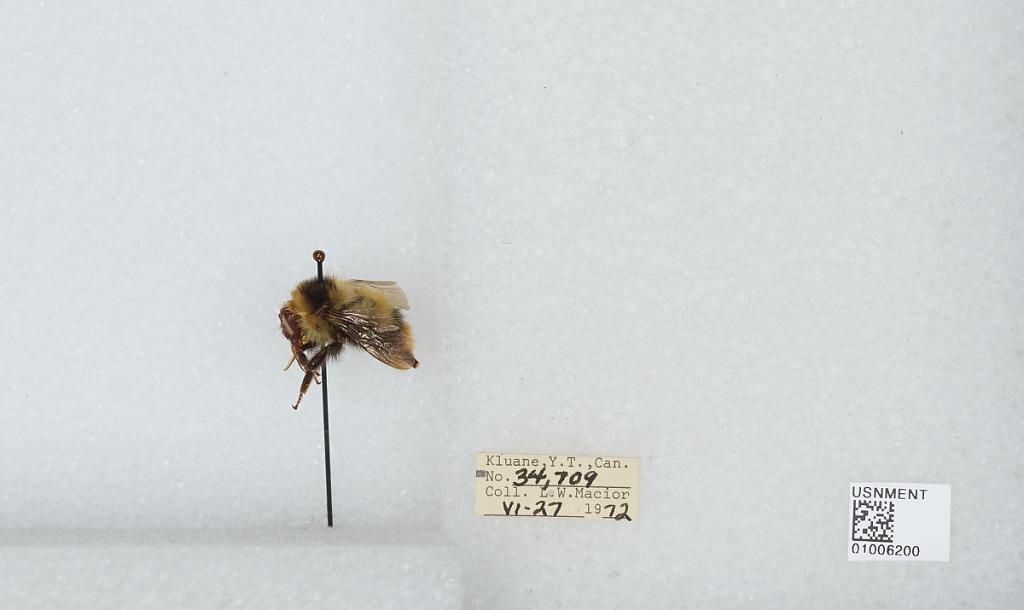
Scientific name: Bombus (Pyrobombus) frigidus Smith
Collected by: L. Macior
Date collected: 1972-6-27
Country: Canada
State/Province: Yukon Territory
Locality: Kluane
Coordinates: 60.75, -139.5